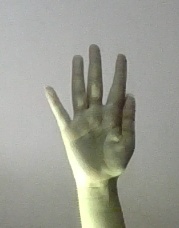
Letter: sheen